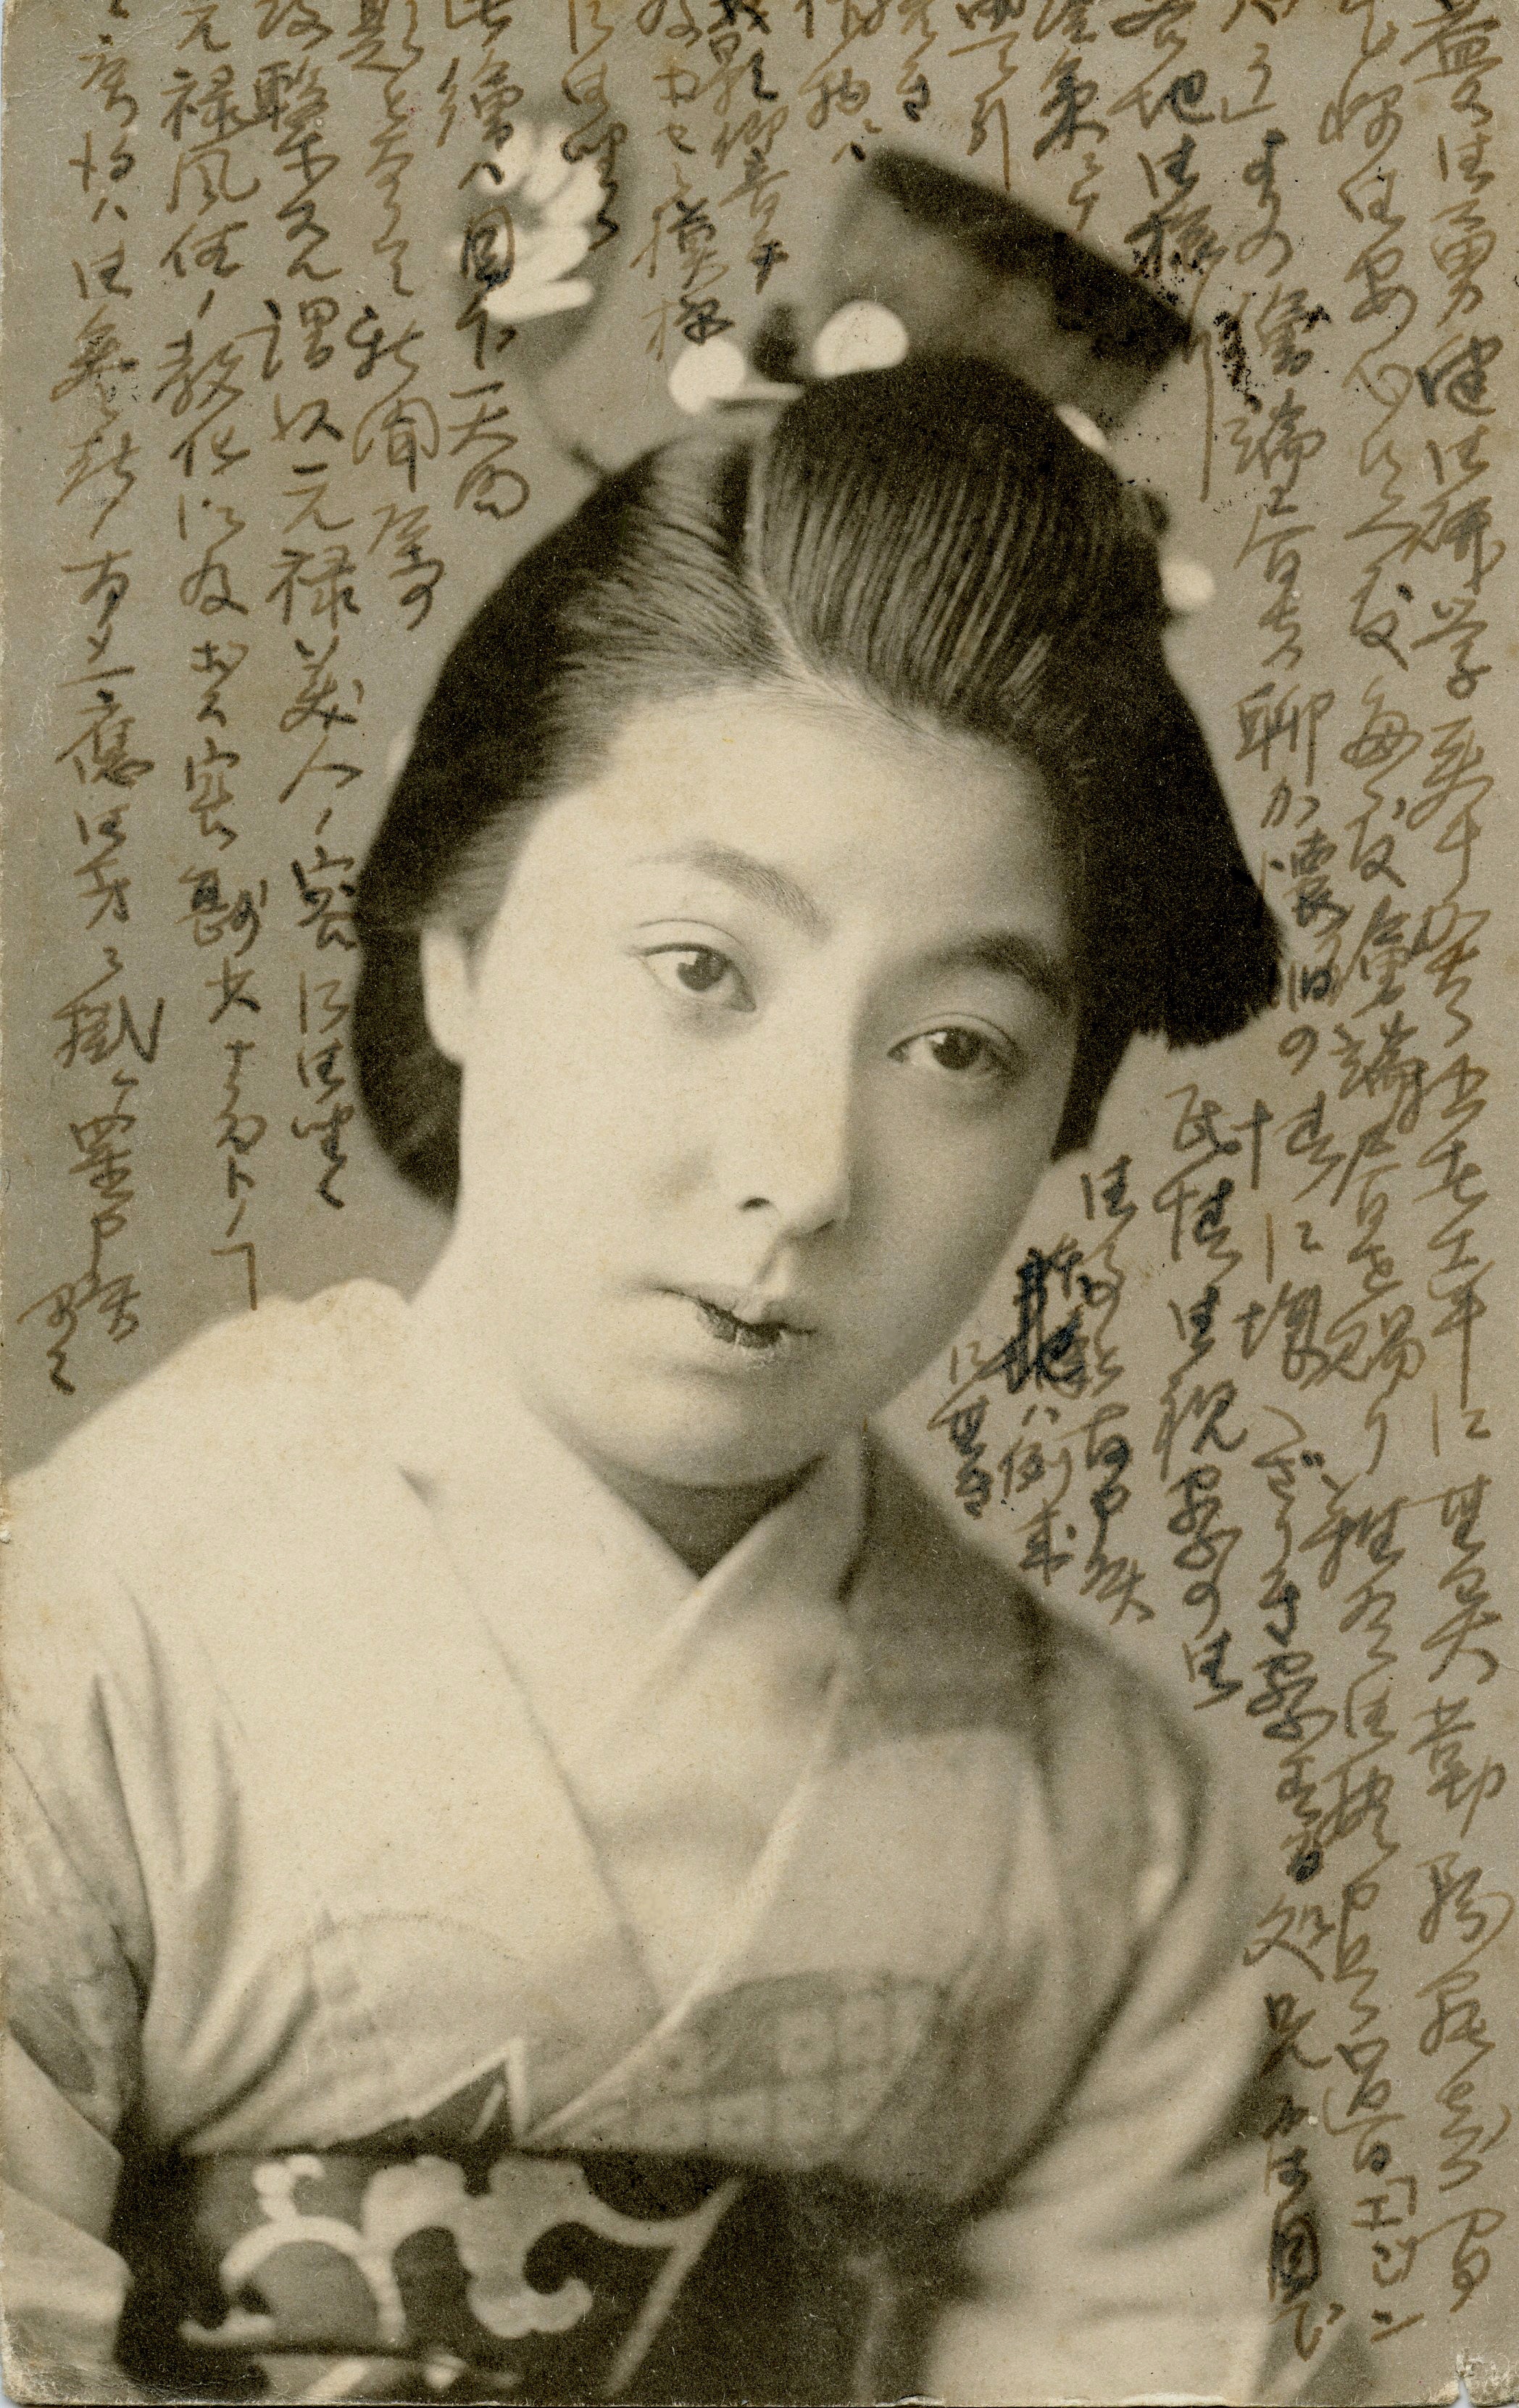
person, black and white, woman, white, vintage, retro, portrait, asia, monochrome, lady, hairstyle, sketch, drawing, japanese, photograph, beauty, geisha, monochrome photography